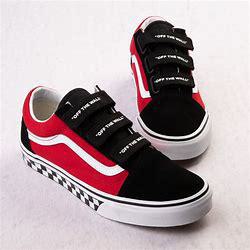
Brand: Vans
Model: Old Skool V